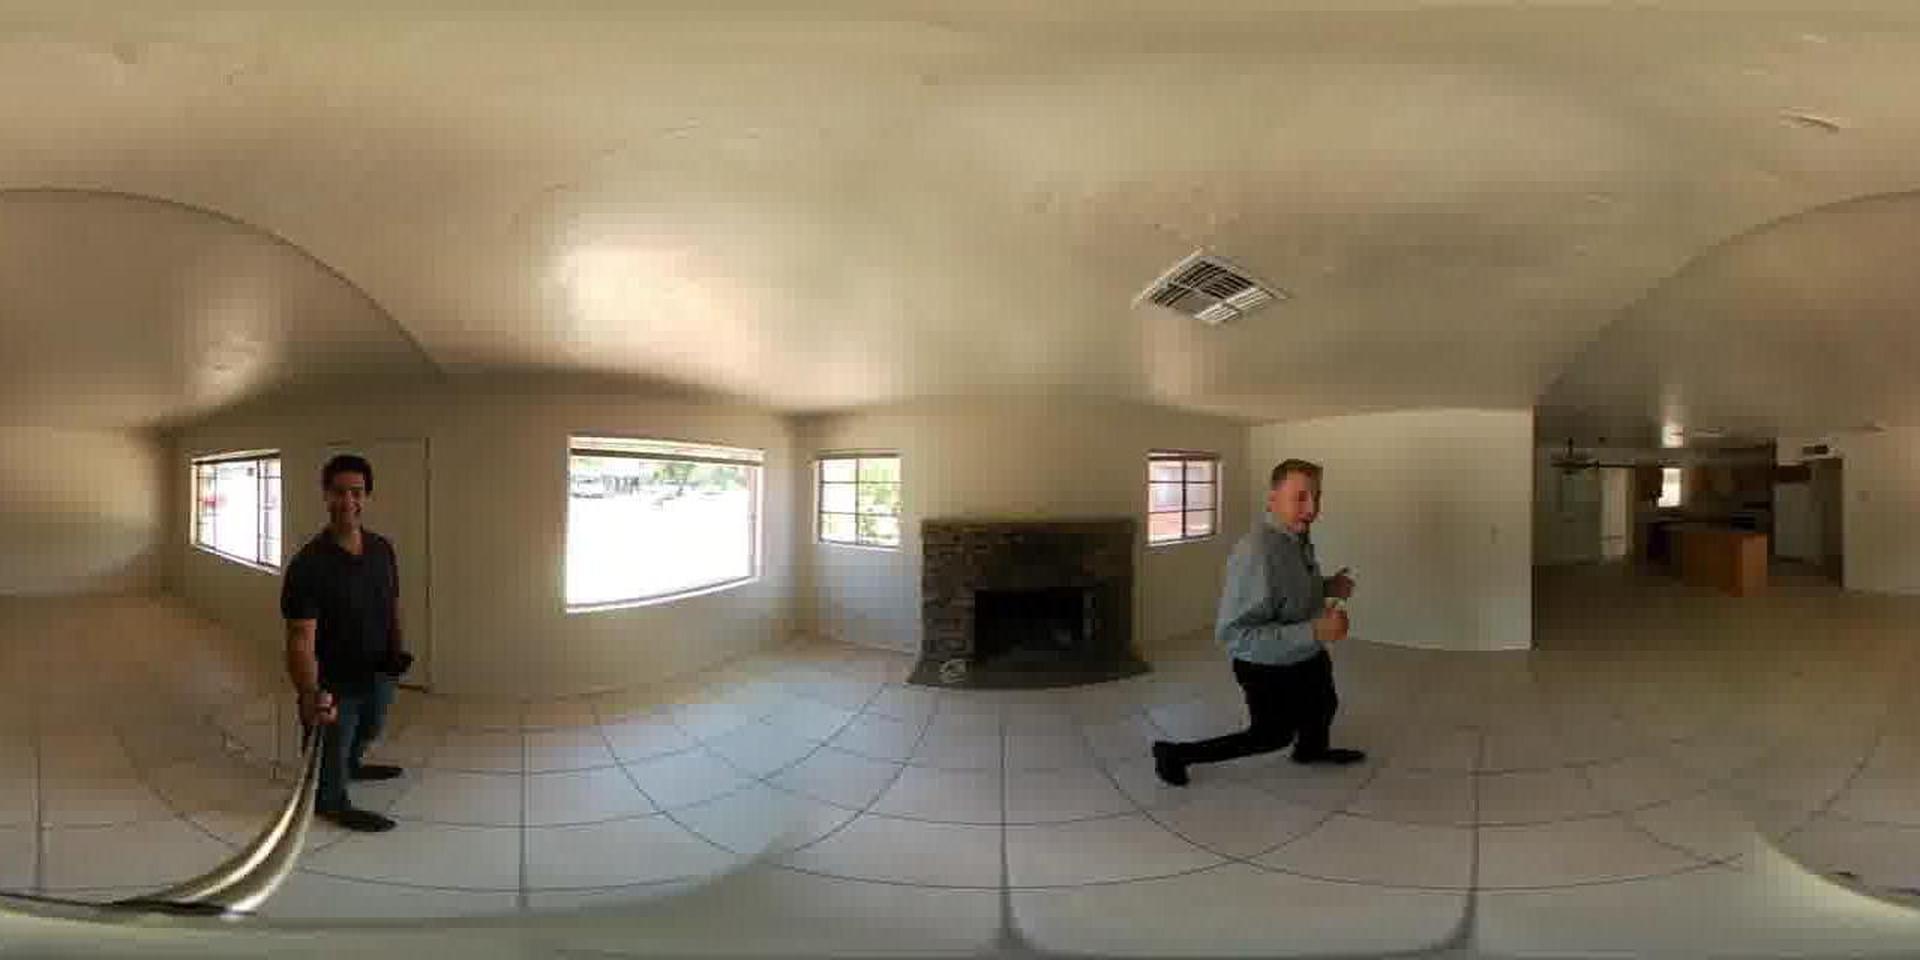
Referred object: the stone fireplace between two windows

Referred object: turn slightly right to face the fireplace

Referred object: the man kneeling in front of the fireplace